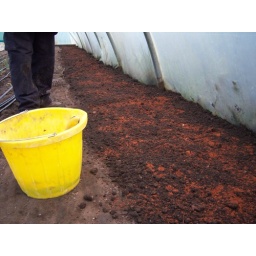
rock phosphate sprinkled on the bed in the polytunnel